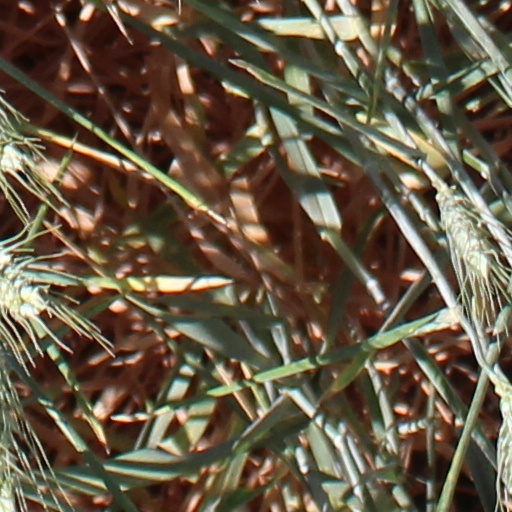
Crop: wheat